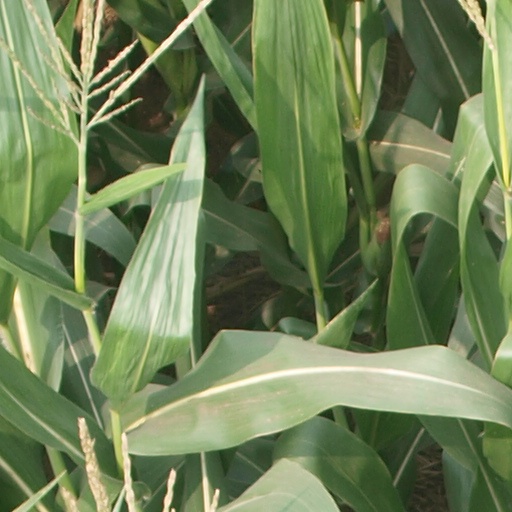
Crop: maize; corn